Stratum

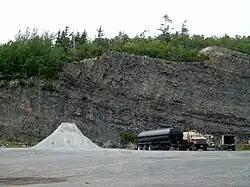
Goldenville strata in quarry in Bedford, Canada. These are Middle Cambrian marine sediments. This formation covers over half of Nova Scotia and is recorded as being 8,800 m (29,000 ft) thick in some areas.

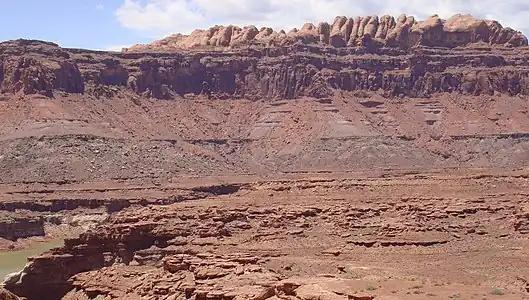
The Permian through Jurassic strata in the Colorado Plateau area of southeastern Utah demonstrate the principles of stratigraphy. These strata make up much of the famous prominent rock formations in widely spaced protected areas such as Capitol Reef National Park and Canyonlands National Park. From top to bottom: Rounded tan domes of the Navajo Sandstone, layered red Kayenta Formation, cliff-forming, vertically jointed, red Wingate Sandstone, slope-forming, purplish Chinle Formation, layered, lighter-red Moenkopi Formation, and white, layered Cutler Formation sandstone. Picture from Glen Canyon National Recreation Area, Utah.

In geology and related fields, a stratum (: strata) is a layer of rock or sediment characterized by certain lithologic properties or attributes that distinguish it from adjacent layers from which it is separated by visible surfaces known as either "bedding surfaces" or "bedding planes". Prior to the publication of the International Stratigraphic Guide, older publications have defined a stratum as being either equivalent to a single bed or composed of a number of beds; as a layer greater than 1 cm in thickness and constituting a part of a bed; or a general term that includes both "bed" and "lamina". Related terms are "substrate" and "substratum" (pl."substrata"), a stratum underlying another stratum.